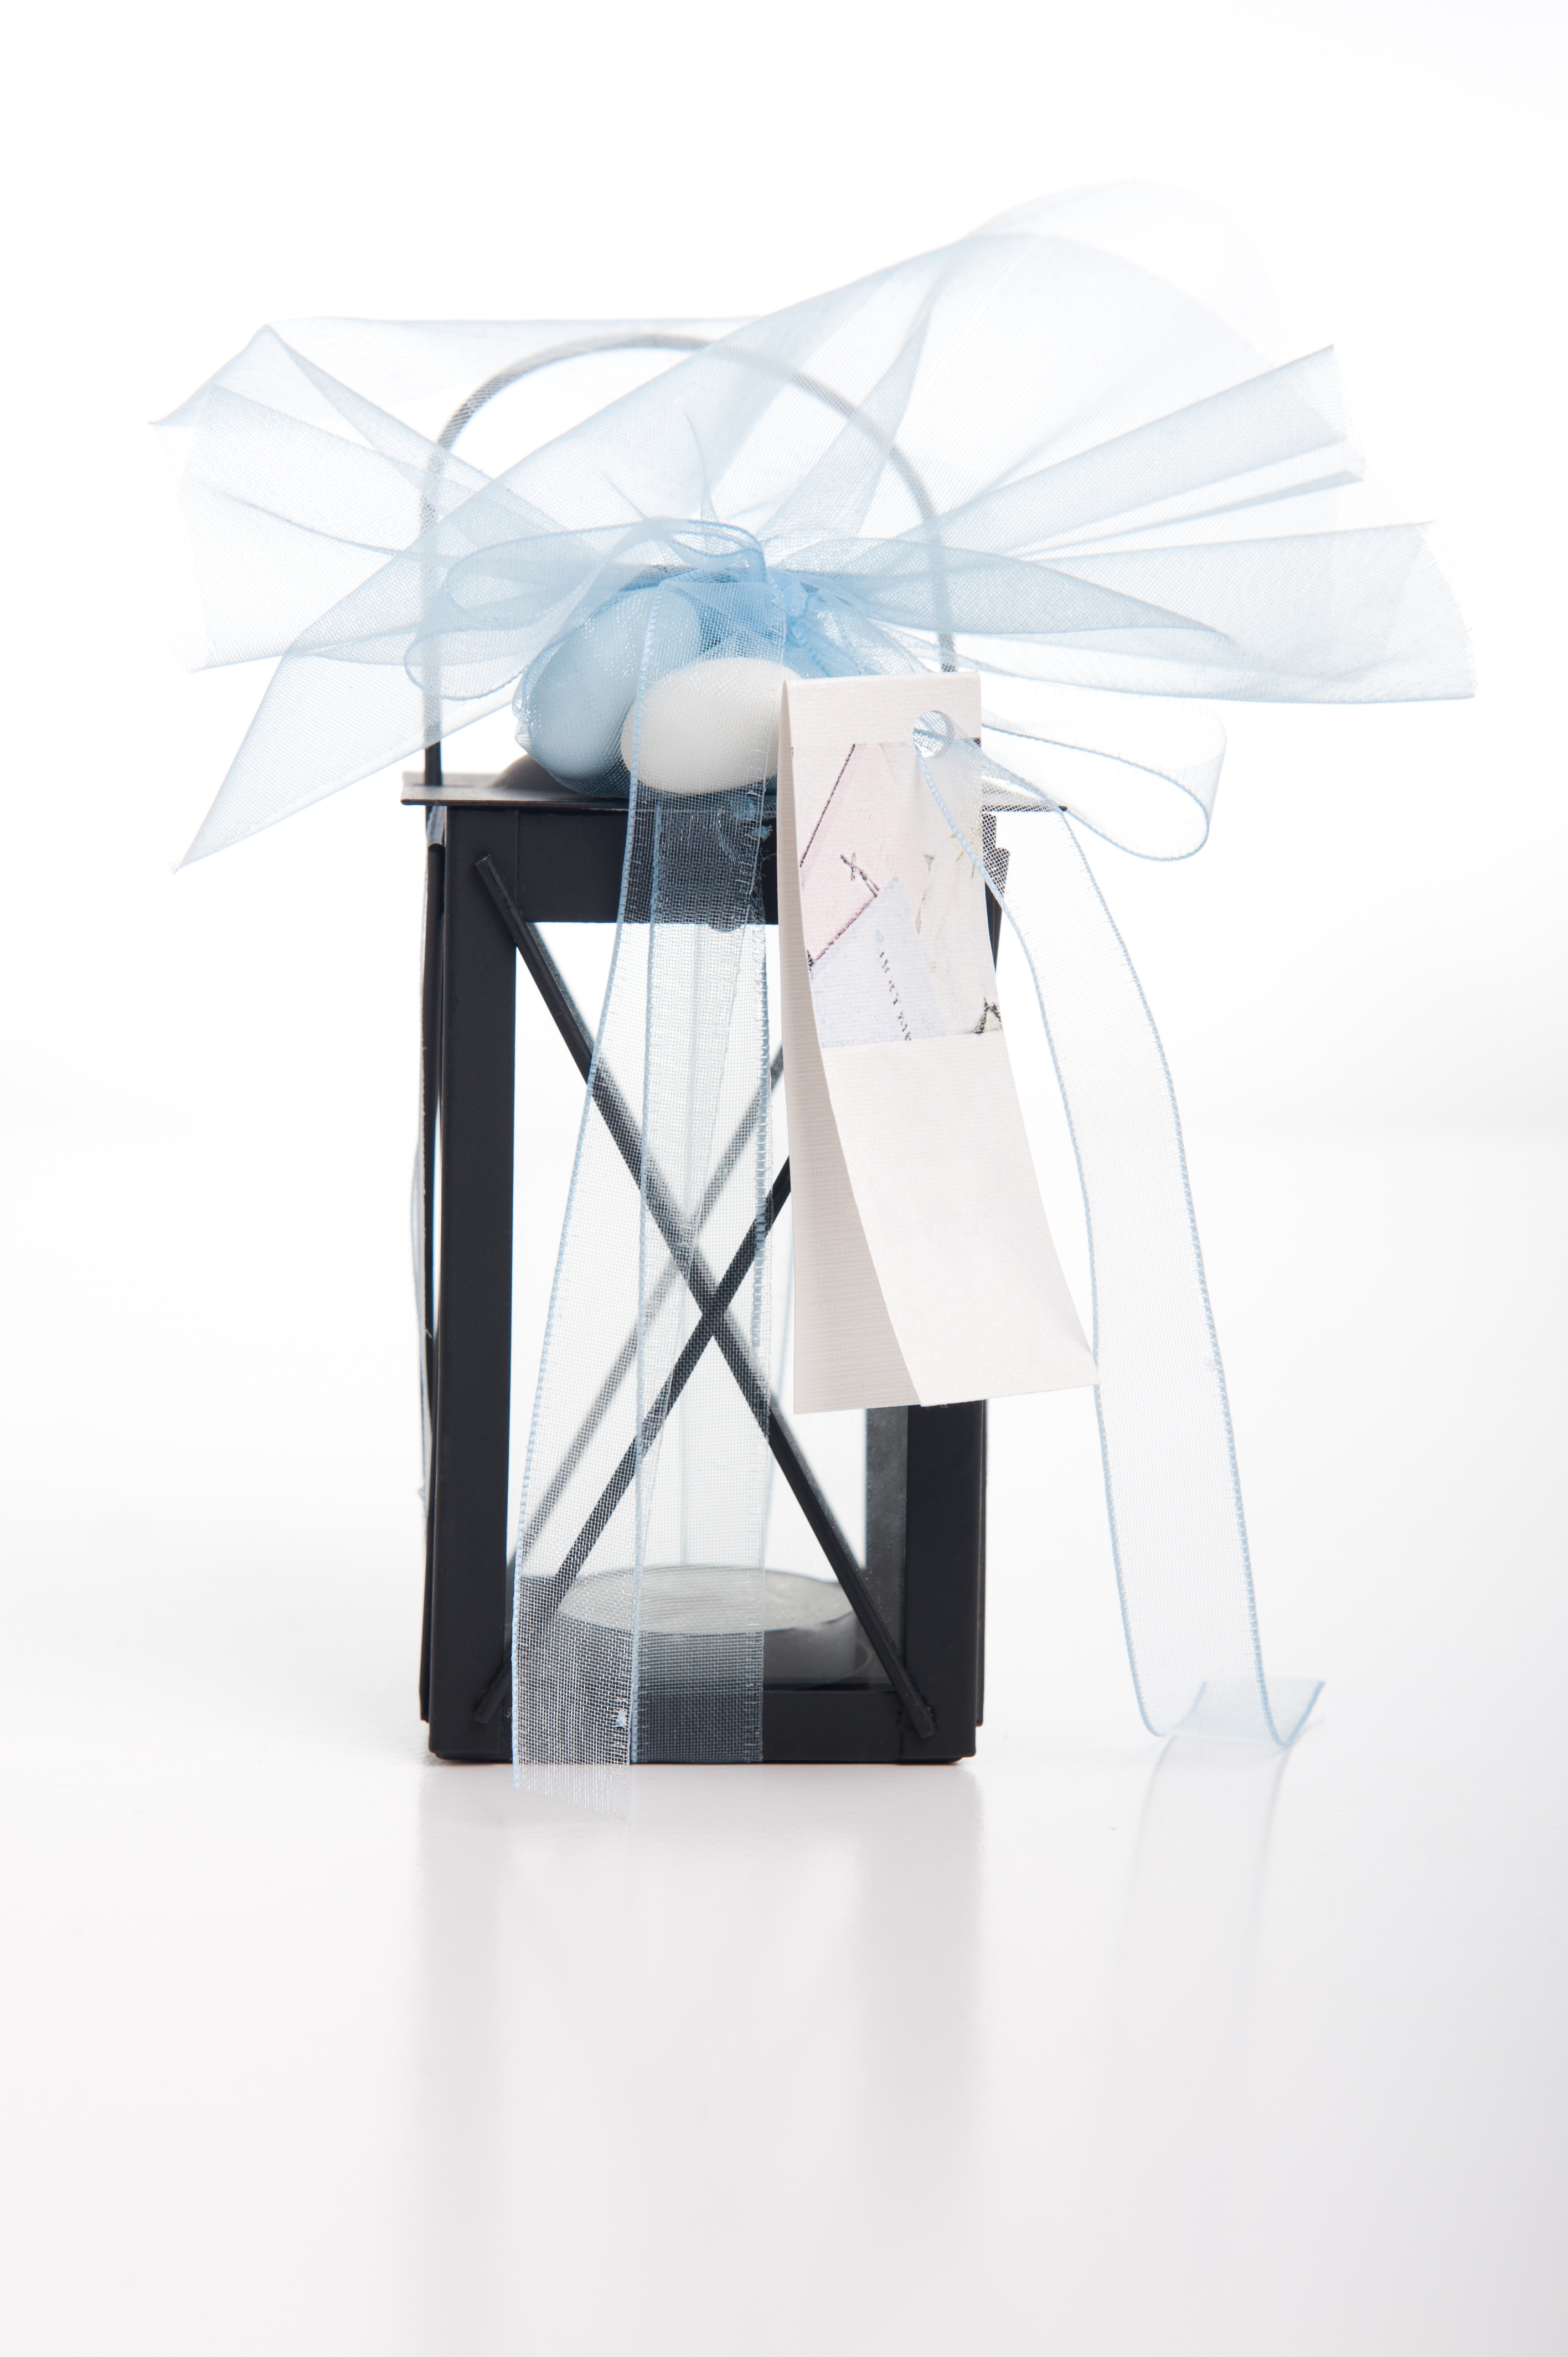
table, white, celebration, lantern, umbrella, lamp, furniture, candle, lighting, wedding, celebrate, product, party, birthday, wedding gift, bomboniere